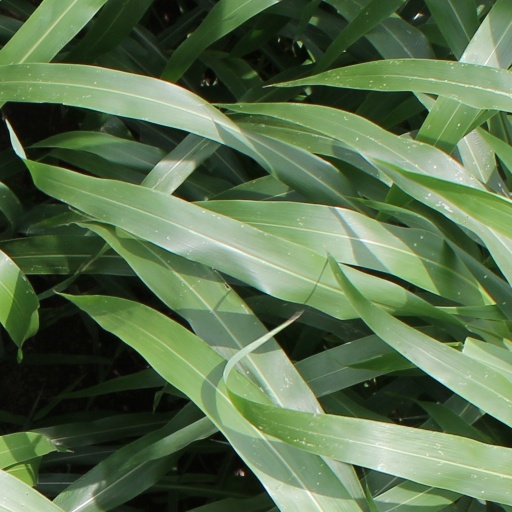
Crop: sorghum